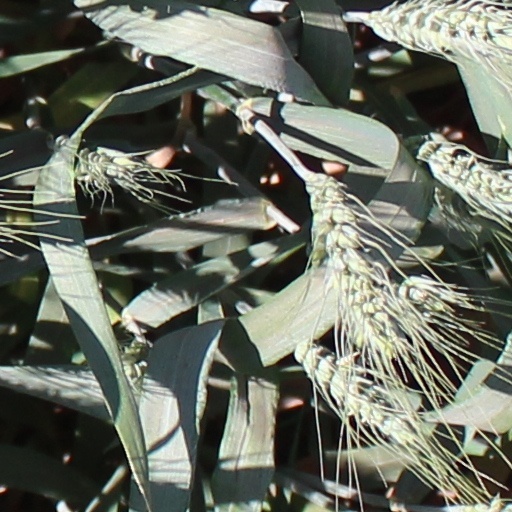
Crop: wheat